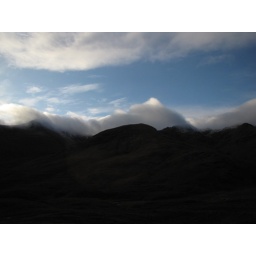
I just thought the clouds coming over the mountains was kind of cool with the mountains blacked out. Looks like snow-caps.Scotland, UK.